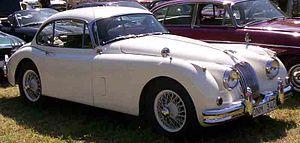
La Jaguar XK150 est une voiture produite par la marque automobile Jaguar.